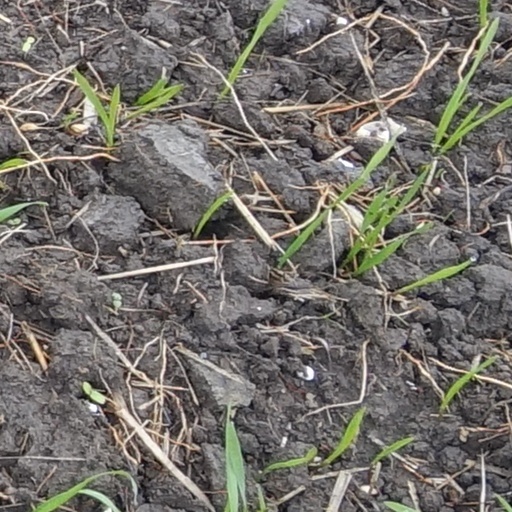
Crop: wheat